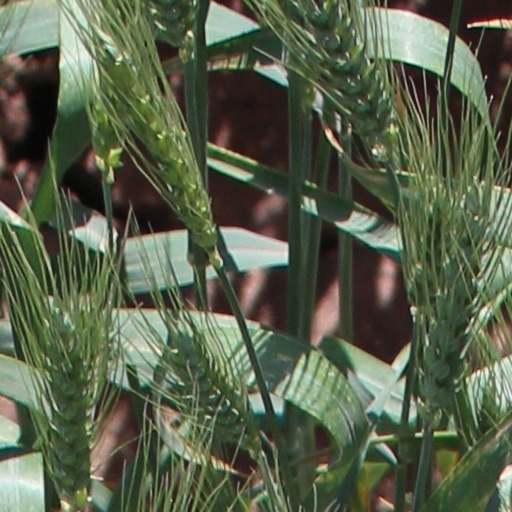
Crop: wheat